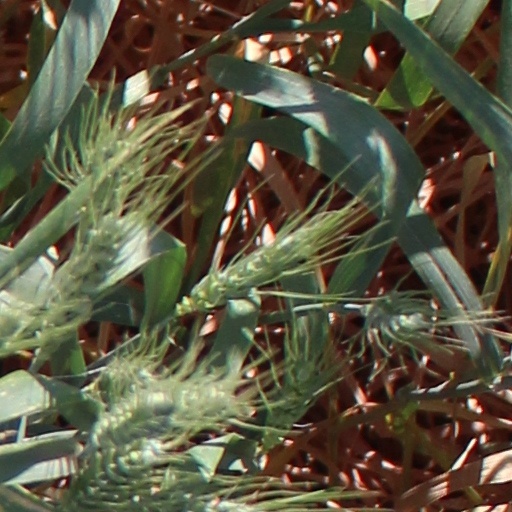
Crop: wheat